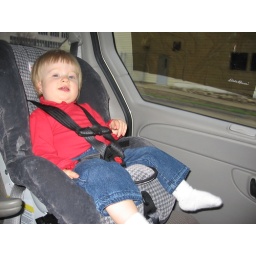
Chillin' in her car seat